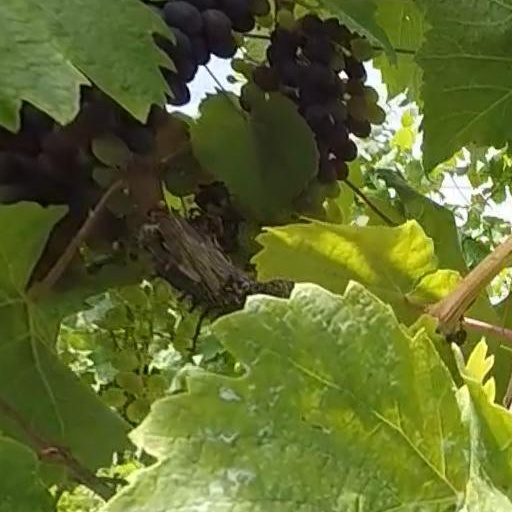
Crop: grape